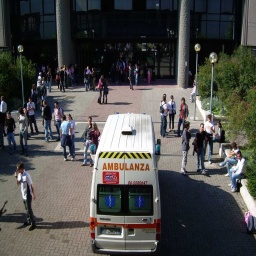
Label: ambulance